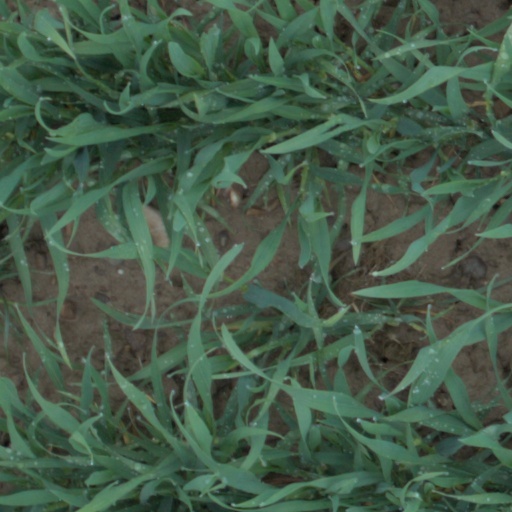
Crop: wheat